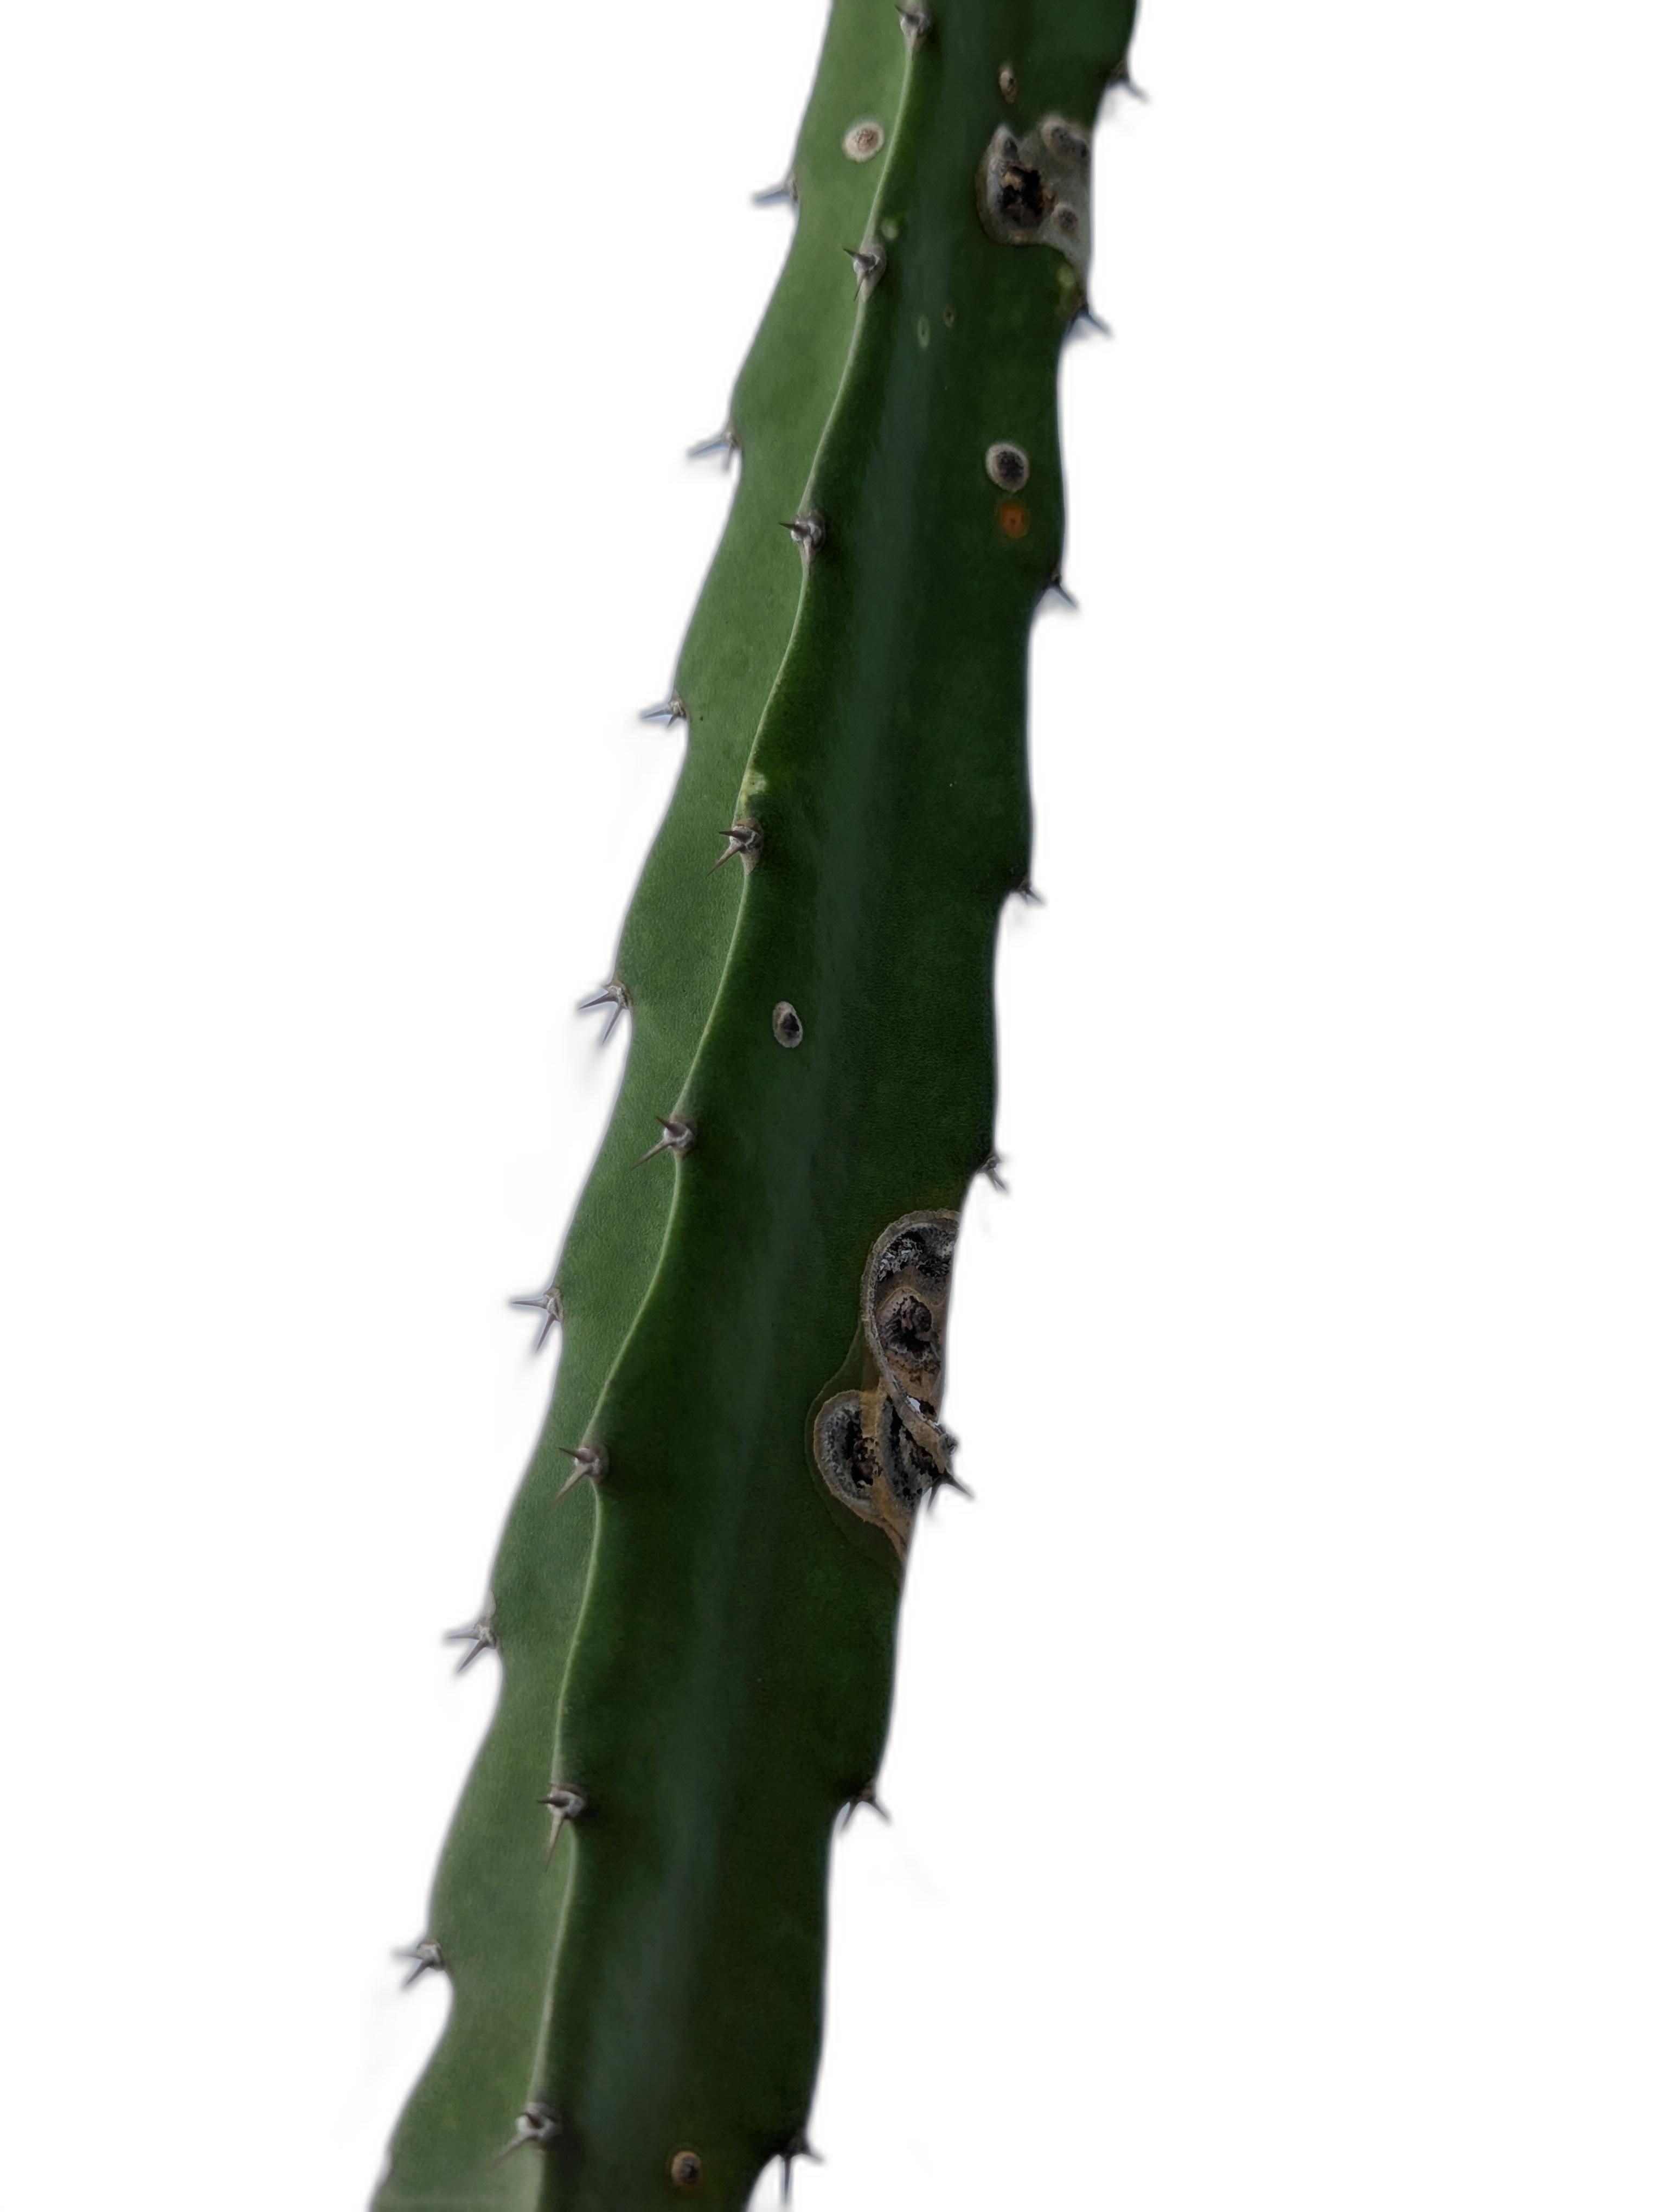
Label: Bad leaf